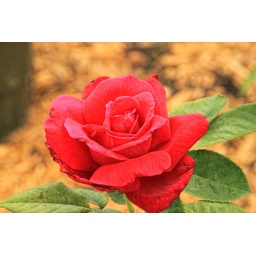
Taken in the plaza rose garden between cinderella's castle and tomorrowland.